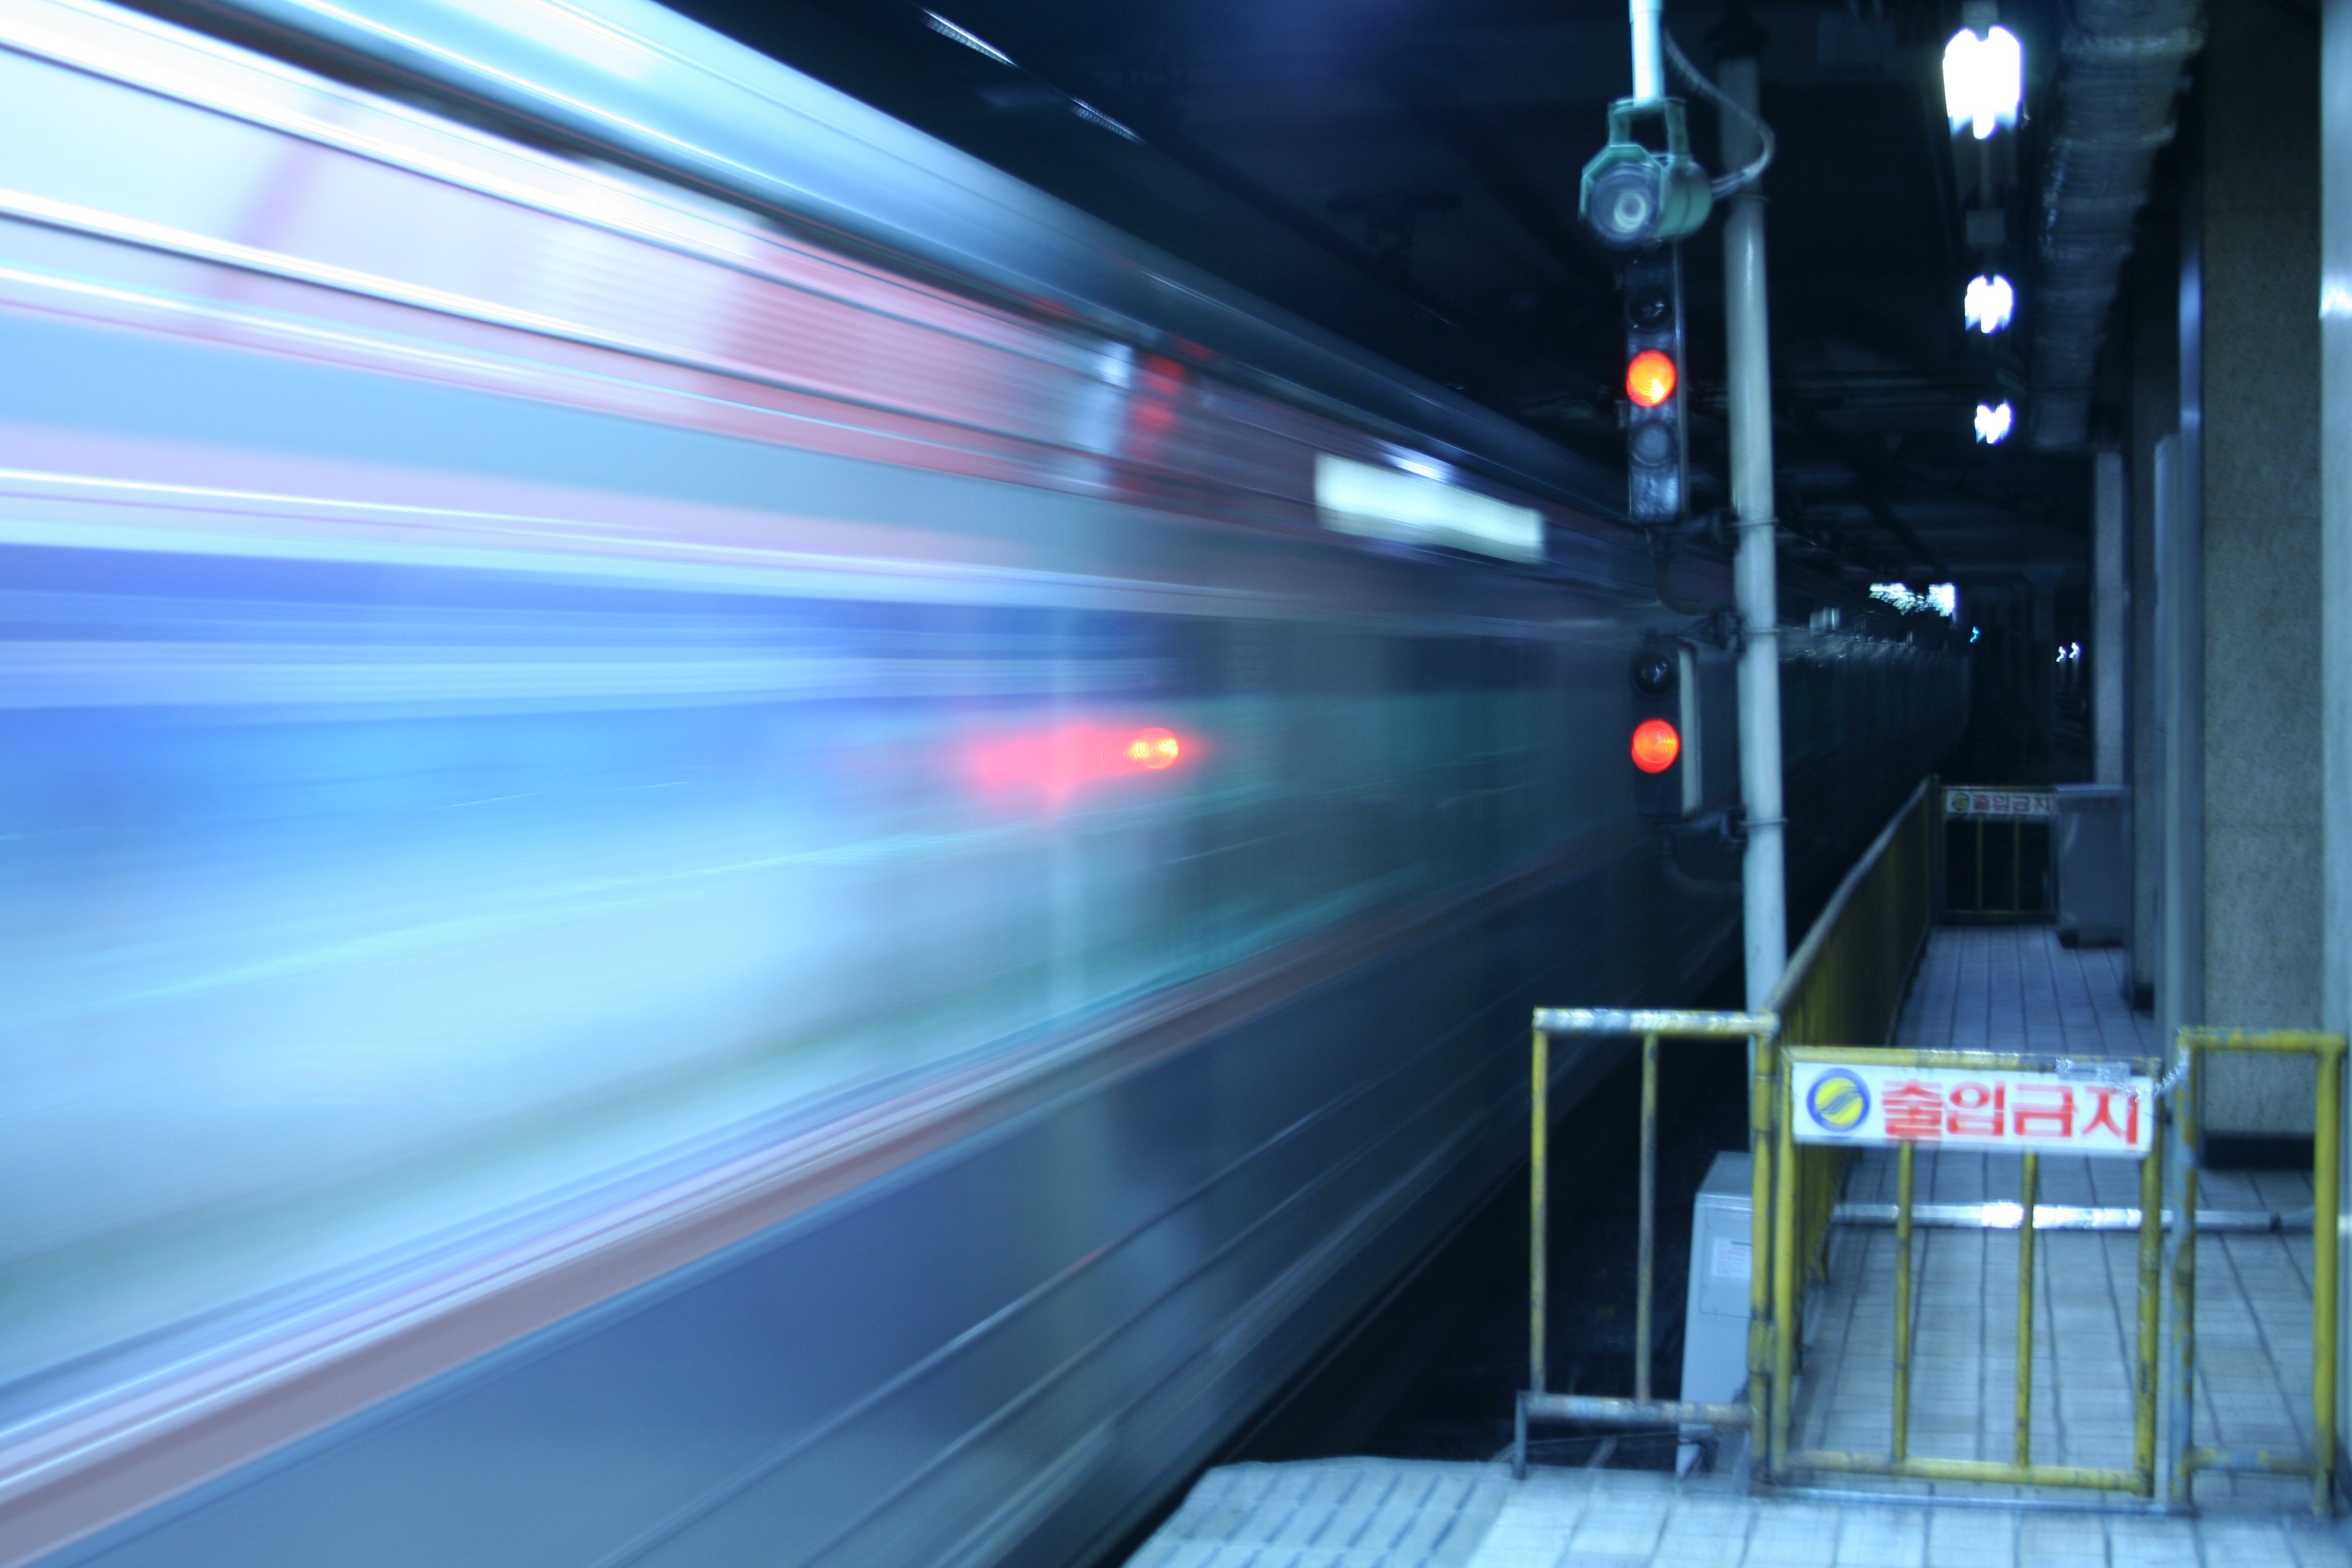
light, blur, subway, metro, transport, speed, public transport, korea, infrastructure, fast, seoul, rapid transit